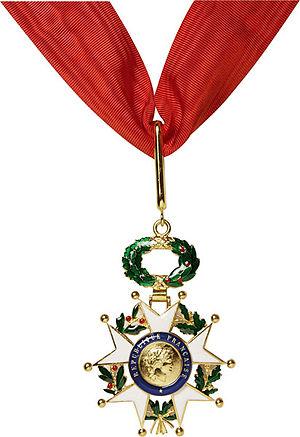
commandeur de la légion d'honneur Français
"Robert Huguet, alias ""Simoun"", ""Renard"", ""Prince"", ""Le Duc"", né le 27 février 1901 à Seychalles et mort le 7 mars 1979 à Chamalières, est un entrepreneur, résistant et compagnon de la libération.
Raymond Joseph Léonce Pitet, né le 27 mars 1872 à Deauville, mort à Paris le 24 décembre 1959, est un professeur de gymnastique et sauveteur français, fondateur en 1899 de l'Association nationale des sociétés de natation et de sauvetage.